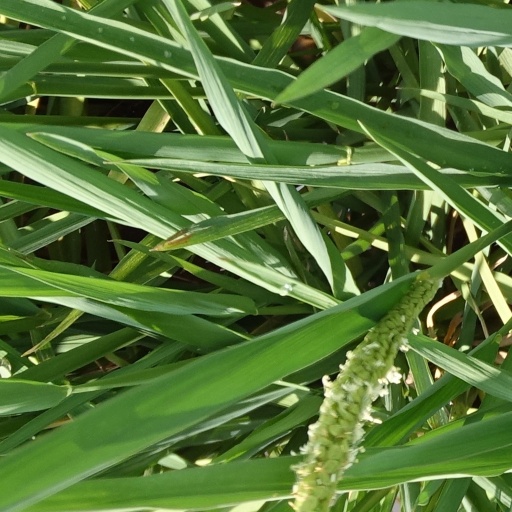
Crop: rice